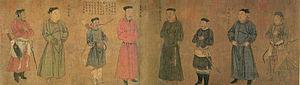
Zhou Tong était le professeur de tir à l'arc et le deuxième professeur d'arts militaires du célèbre général de la dynastie Song, Yue Fei. C'est à l'origine un héros local du Henan, il a été embauché pour poursuivre la formation militaire de Yue Fei en tir à l'arc après qu'il eut rapidement maîtrisé le jeu de lance avec son premier professeur. En plus du futur général, Zhou a accepté d'autres enfants comme élèves de tir à l'arc. Pendant sa tutelle, Zhou a enseigné toutes son savoir aux enfants et a même récompensé Yue avec ses deux arcs préférés parce qu'il était son meilleur élève. Après la mort de Zhou, Yue visitait régulièrement sa tombe deux fois par mois et effectuait des sacrifices peu orthodoxes qui surpassaient de loin ceux faits pour les tuteurs même aimés. Plus tard, Yue a enseigné ce qu'il avait appris de Zhou à ses soldats et qui ont ainsi pu gagner de nombreuses batailles.
La dynastie Song est une dynastie qui a régné en Chine entre 960 et 1279. Elle a succédé à la période des Cinq Dynasties et des Dix Royaumes et a été suivie par la dynastie Yuan. Il s'agit du premier gouvernement au monde à émettre des billets de banque. Cette dynastie a également vu la première désignation du vrai Nord à l'aide d'une boussole.
La société chinoise durant la dynastie Song est marquée par les réformes politiques et légales, un retour philosophique du confucianisme et le développement des villes qui deviennent, au-delà de centres administratifs, des centres commerciaux, industriels et de commerce maritime. Les habitants des zones rurales sont pour la plupart des fermiers, même si certains sont chasseurs, pêcheurs ou employés du gouvernement travaillant dans les mines ou les marais salants. Inversement, les boutiques, les artisans, les gardes de la ville, les saltimbanques, les travailleurs et les riches marchands vivent dans les centres des comtés ou des provinces, avec la noblesse chinoise.
Les guerres entre les dynasties Jin et Song sont une série de conflits qui opposent les Jürchens de la dynastie Jin aux chinois de la dynastie Song. En 1115, les Jürchens se rebellent contre leurs souverains, les Khitans de la dynastie Liao et proclament le début de la dynastie Jin. Très vite, ils s'allient avec les Song, qui sont des ennemis des Liao depuis des décennies. D'après les termes de l'alliance, les Jin doivent rendre aux Song des territoires du nord de la Chine que les Liao contrôlent depuis 938. Cependant, la défaite rapide des Jurchens combinée avec les échecs militaires des Song font que les Jin sont, finalement, réticents à céder ces territoires. À la suite de l’échec des négociations, les relations entre les deux dynasties se tendent et en novembre 1125, les Jurchens attaquent les Song en envoyant une armée marcher sur Taiyuan et une autre sur Kaifeng, la capitale des Song.
L'incident de Jingkang, l'Humiliation de Jingkang, ou les Désordres de la période Jingkang a lieu en 1127 lorsque les soldats Jurchens de la dynastie Jin assiègent et saccagent Bianjing, la capitale politique de la dynastie Song de Chine. Les forces Jin enlèvent l'Empereur Song Qinzong, son père l'Empereur retiré Song Huizong, ainsi que de nombreux membres de la cour impériale.
Liu Songnian ou Lieou Song-Nien ou Liu Sung-Nien est un peintre chinois des XIIᵉ – XIIIᵉ siècles, originaire de Qiantang, province du Zhejiang. Ses dates de naissance et de décès ne sont pas connues, mais on sait qu'il est actif dans la seconde moitié du XIIᵉ et au début du XIIIᵉ siècle.